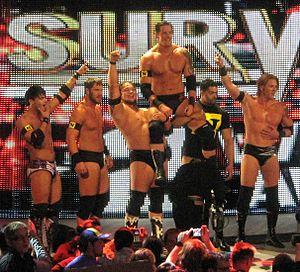
The Nexus était un clan de catcheurs heel travaillant à la World Wrestling Entertainment, une fédération de catch américaine. Formé en juin 2010, le groupe luttait dans la division Raw jusqu'à sa dissolution, en août 2011. Initialement, le clan regroupait les huit participants de la saison 1 de NXT, avant que trois d'entre eux : Daniel Bryan, Darren Young et Michael Tarver ne soient exclus du groupe.